HVDC converter station

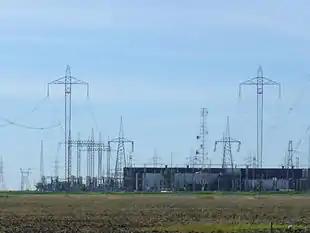
Dorsey Station in Manitoba, Canada

An HVDC converter station (or simply converter station) is a specialised type of substation which forms the terminal equipment for a high-voltage direct current (HVDC) transmission line. It converts direct current to alternating current or the reverse. In addition to the converter, the station usually contains: